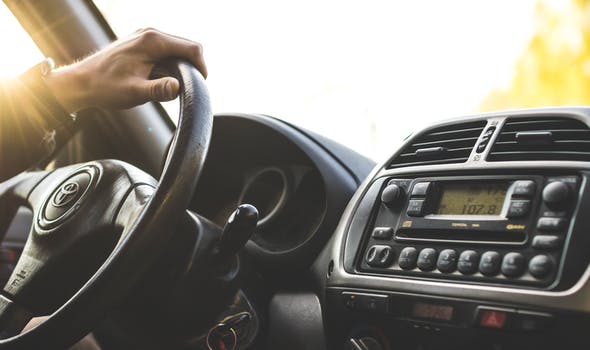
Label: No Watermark